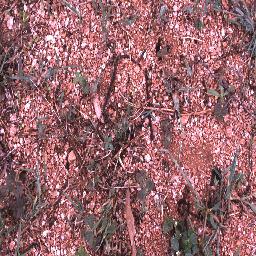
Label: negative